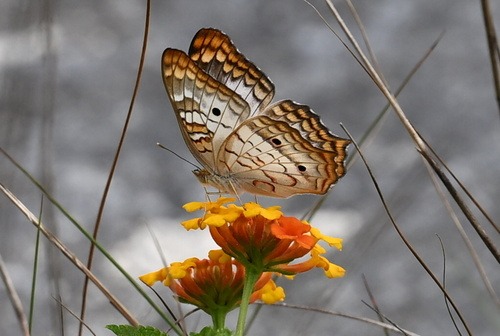
Scientific name: Anartia jatrophae
Common name: White peacock
Family: Nymphalidae
Order: Lepidoptera
Pollinator type: Primary pollinator
Habitat: Gardens, parks, and open areas
Geographic range: Southern United States to Argentina
Conservation status: Least Concern